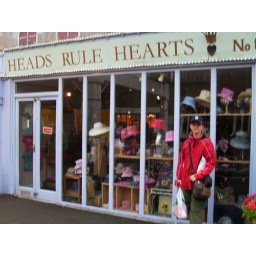
Me in front of a really cute hat store...that was closed for the evening